Pele (deity)

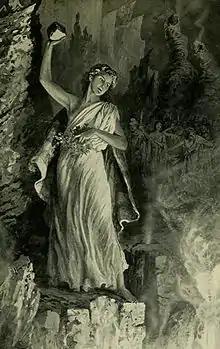
Kapiʻolani defying the volcano goddess Pele

In December 1824 the High Chiefess Kapiolani descended into Halemaʻumaʻu after reciting a Christian prayer instead of the traditional Hawaiian one to Pele. As it was predicted, she survived and this story was often told by missionaries to show the superiority of their faith. Alfred, Lord Tennyson (1809–1892) wrote a poem about the incident in 1892.